Northern Michigan University

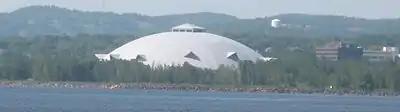
The Superior Dome at Northern Michigan University.

Northern Michigan University's eight-member governing board, the Board of Trustees, is appointed by the Governor of Michigan and confirmed by the Michigan Senate for an eight-year term. The Board of Trustees has general supervision of the institution, the control and direction of all expenditures from the institution's funds, and such other powers and duties as prescribed by law. It also has the authority to hire and evaluate the university president, who reports directly to the board. Members of the Board of Trustees serve without compensation, but are reimbursed by the University for expenses related to Board duties.